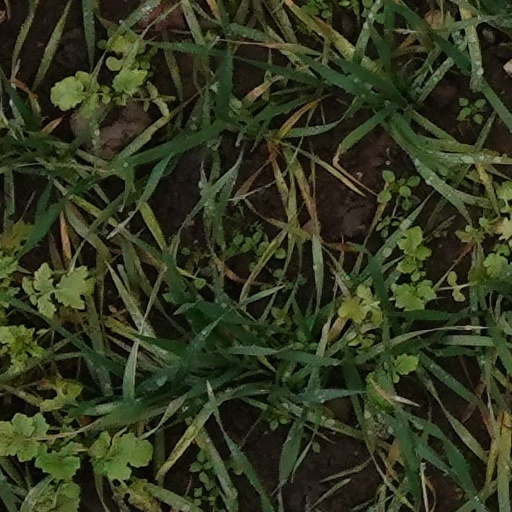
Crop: wheat